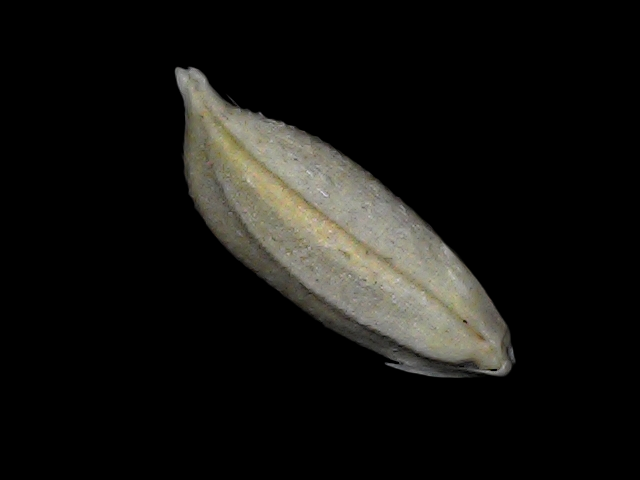
Rice variety: Bd34